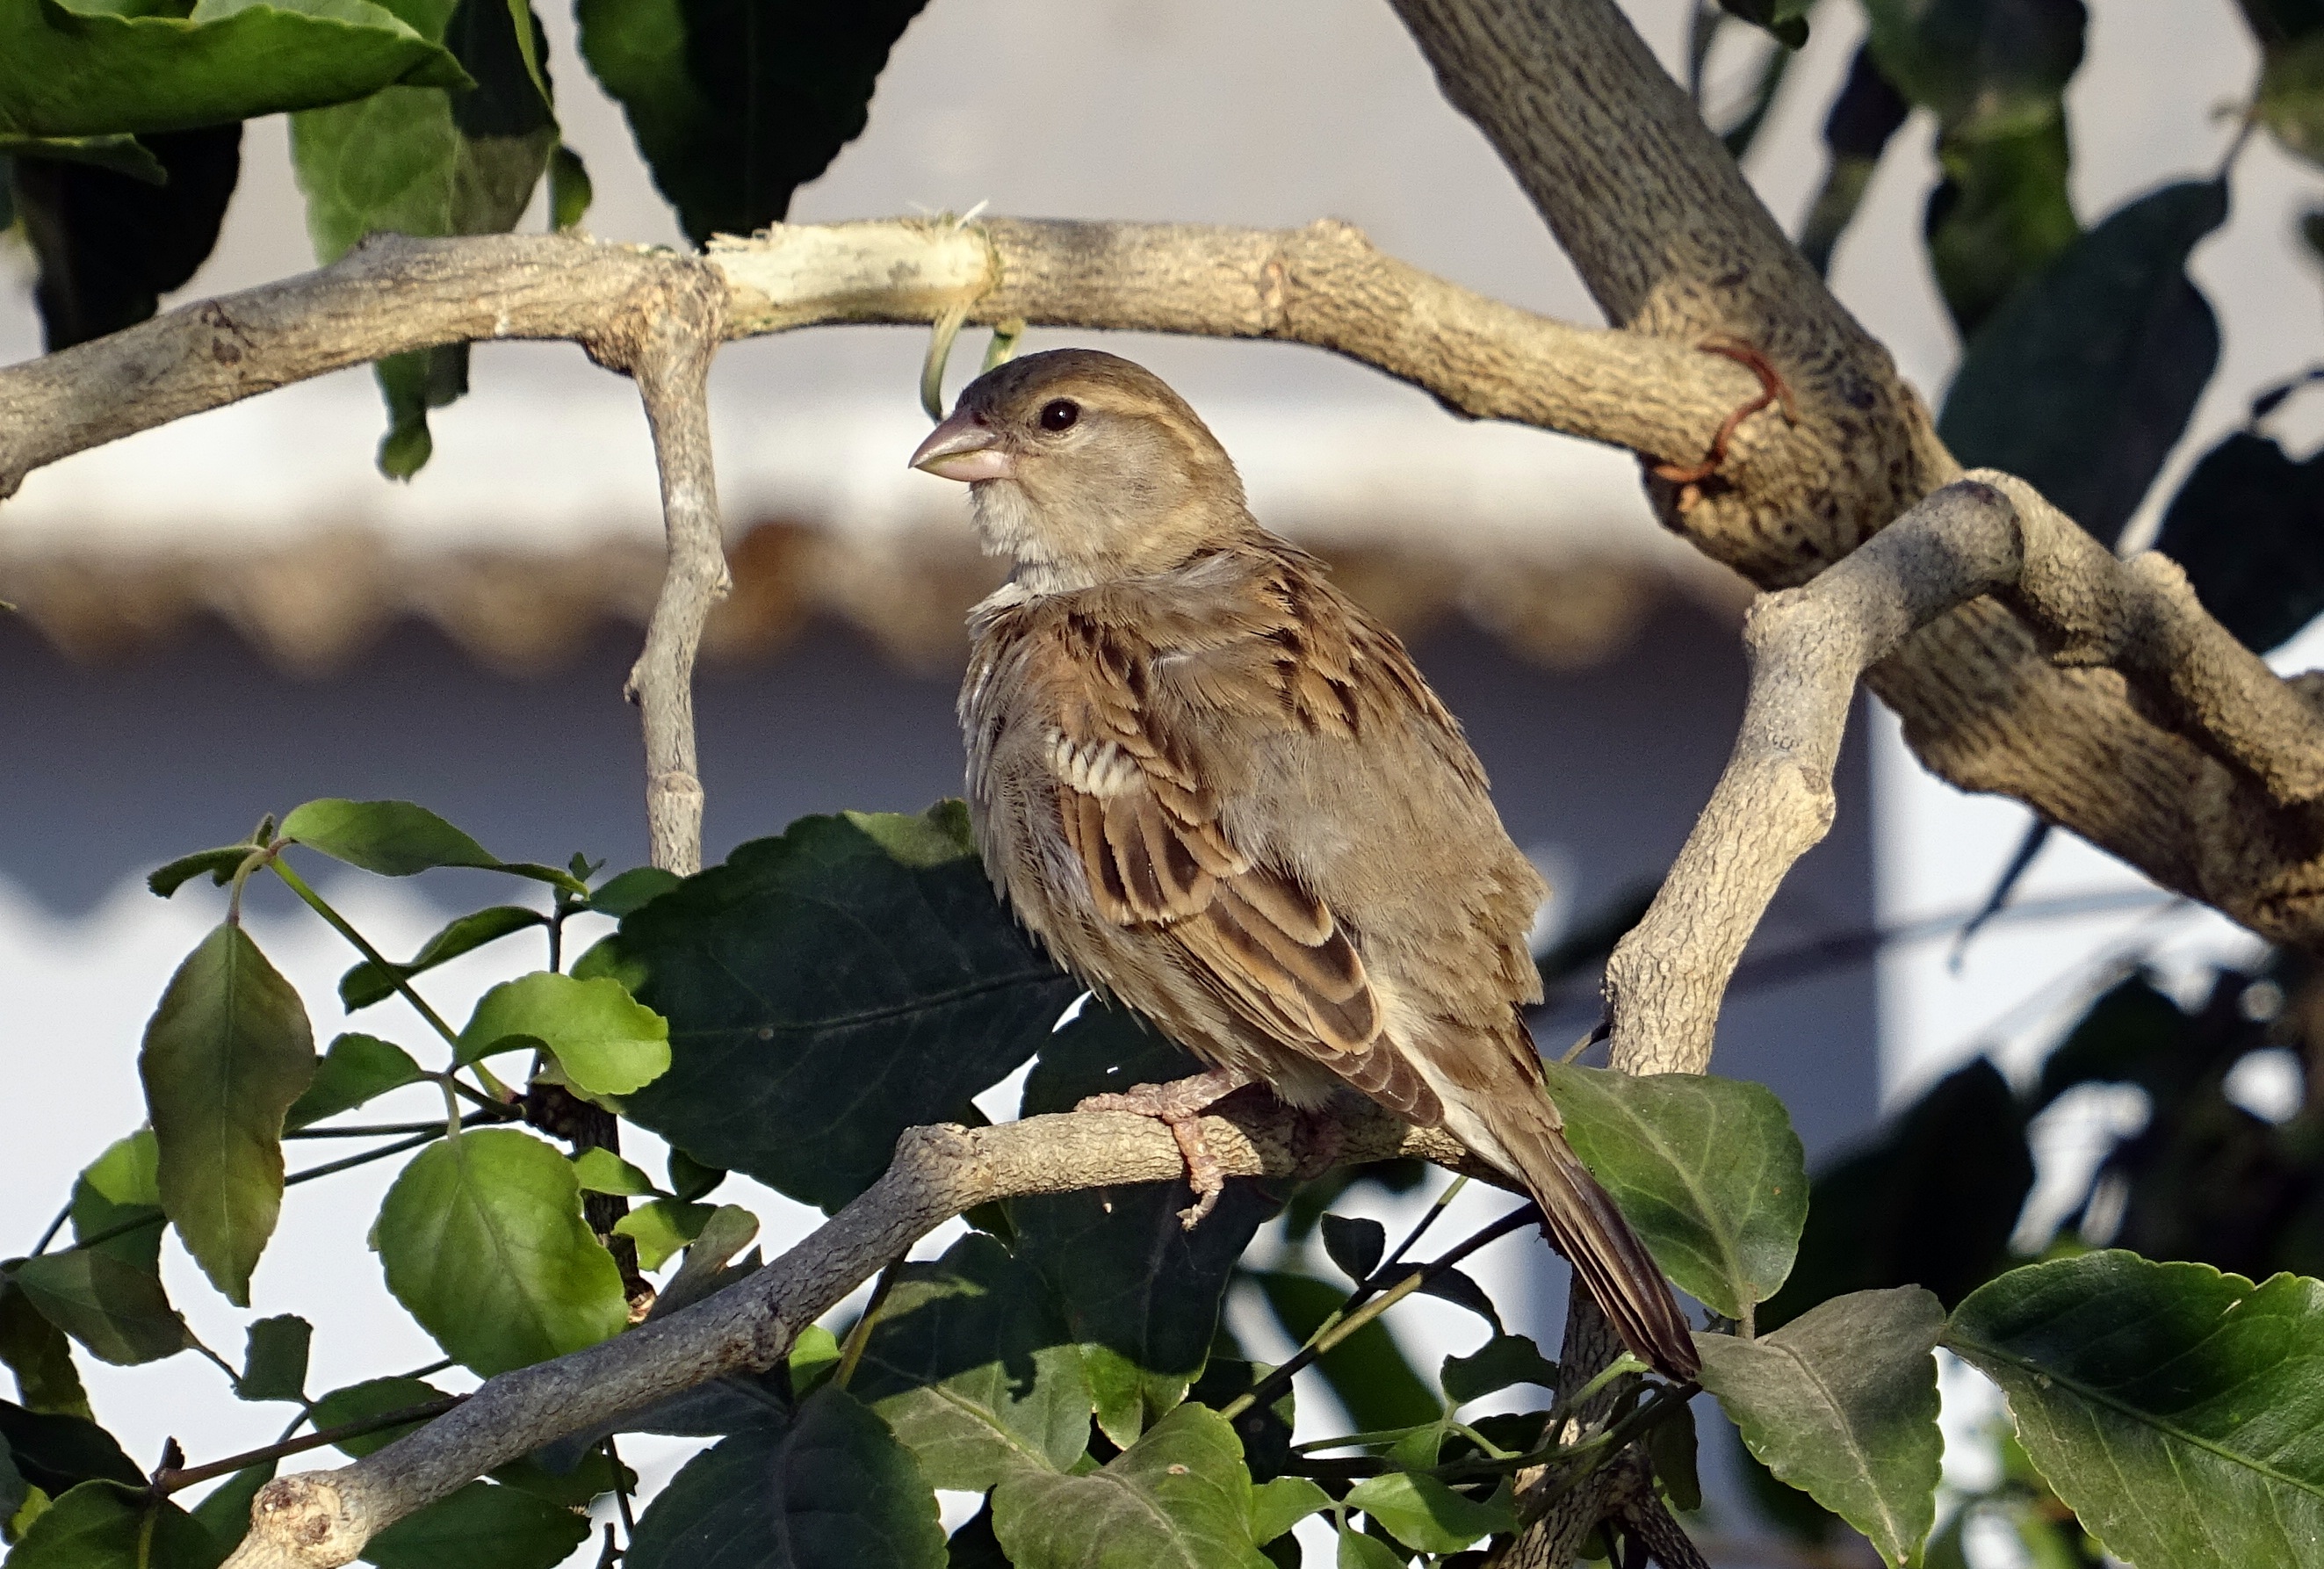
branch, bird, female, wildlife, beak, hawk, avian, fauna, bird of prey, ornithology, vertebrate, sparrow, india, passer domesticus, house sparrow, perching bird, passeridae